Conservation issues of Pompeii and Herculaneum

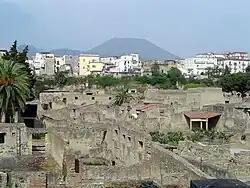
Ancient Herculaneum (bottom), modern Ercolano (center), and Vesuvius (top)

Pompeii and Herculaneum were once thriving towns, 2,000 years ago, in the Bay of Naples. Both cities have rich histories influenced by Greeks, Oscans, Etruscans, Samnites and finally the Romans. They are most renowned for their destruction: both were buried in the AD 79 eruption of Mount Vesuvius. For over 1,500 years, these cities were left in remarkable states of preservation underneath volcanic ash, mud and rubble. The eruption obliterated the towns but in doing so, was the cause of their longevity and survival over the centuries.